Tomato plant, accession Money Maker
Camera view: bottom (45 deg); turntable rotation: 150 degrees
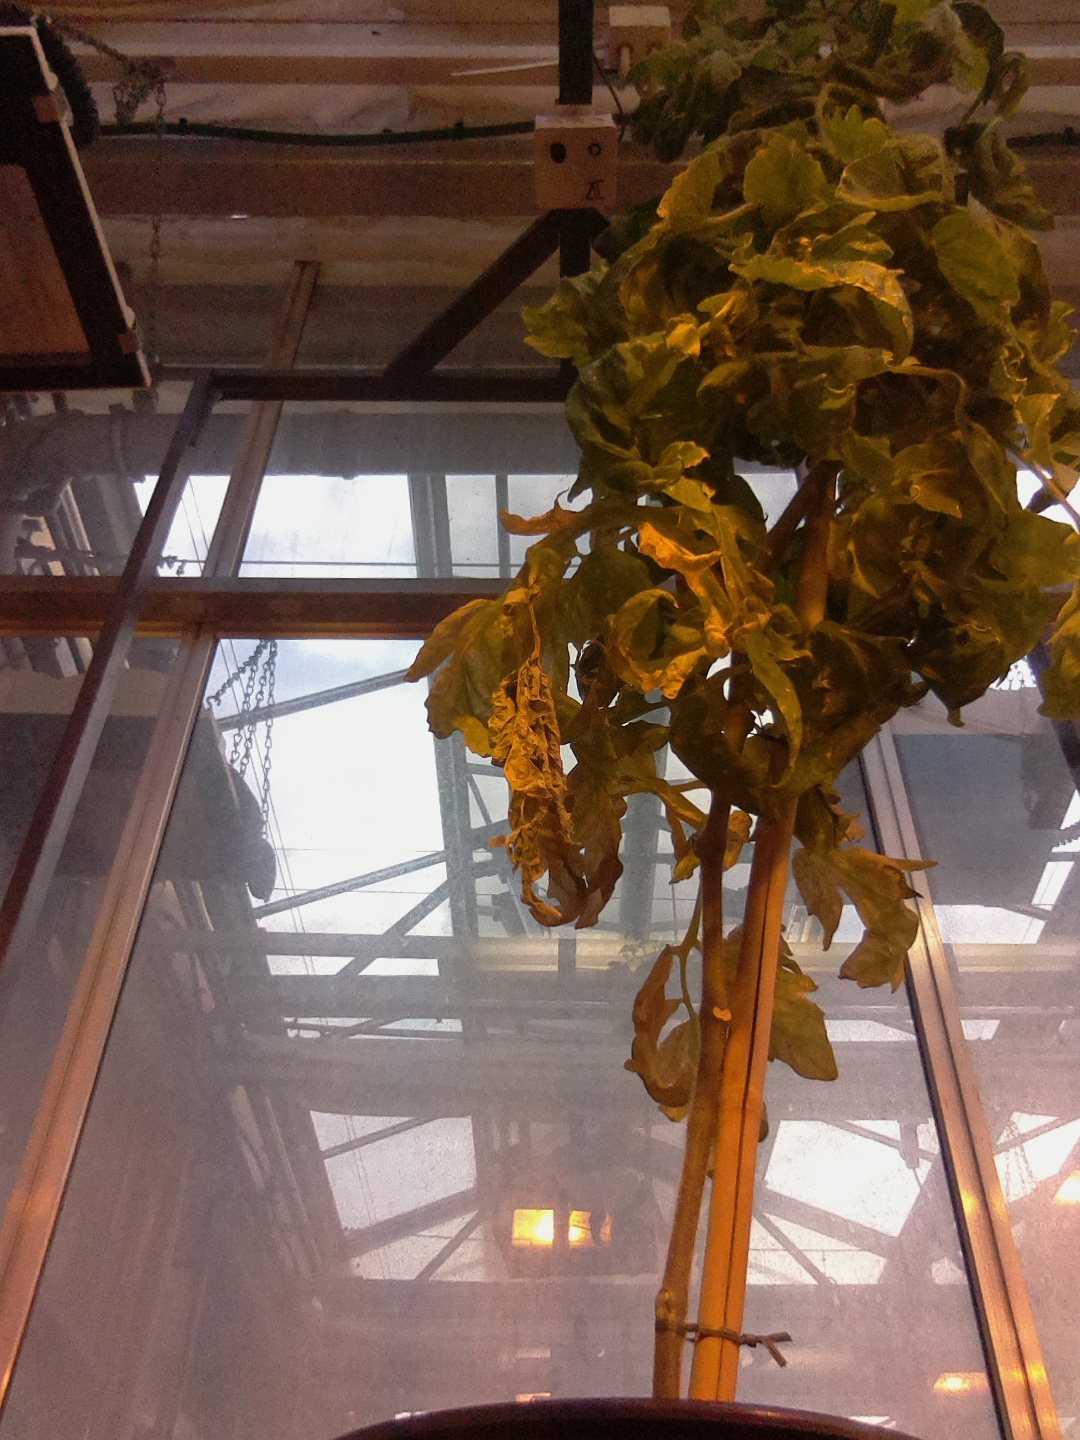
BBCH growth stage 78: 80% -90% of final fruit size